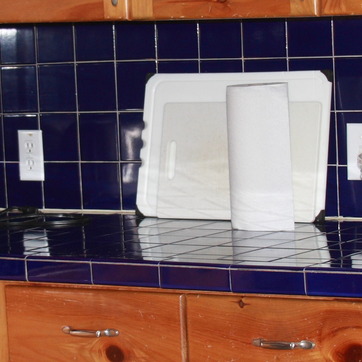
Material: plastic